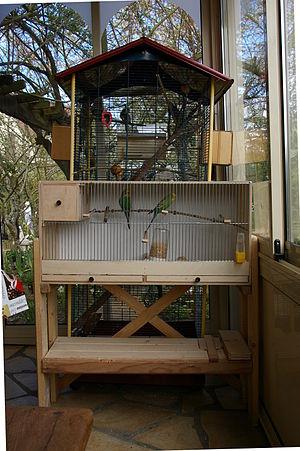
La Perruche ondulée est une espèce d'oiseaux australiens